Michigan State Spartans baseball

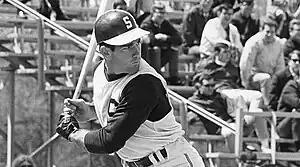
Steve Garvey, Michigan State, 1968

In 1974, Spartan coach Danny Litwhiler pioneered the use of radar to measure pitching velocity. Litwiler said, “One day in 1974 while I was the coach at Michigan State, I read an article in the student paper that said ‘Don’t Speed on Campus’ and there was a photo of an MSU policeman who had just received a new radar gun. That got me thinking—could we use it to check the velocity of the baseball? So I found out that the cops’ radar guns were powered by the cigarette lighters in their police cars. So, we got an MSU police car to drive out on the field to time the pitches and the readouts were accurate within one mph each time. Within one week, I had the prototype of the JUGS gun in my hands and today that same prototype is in the Hall of Fame." Litwhiler also invented 'Diamond Grit' to help dry out fields after rain.